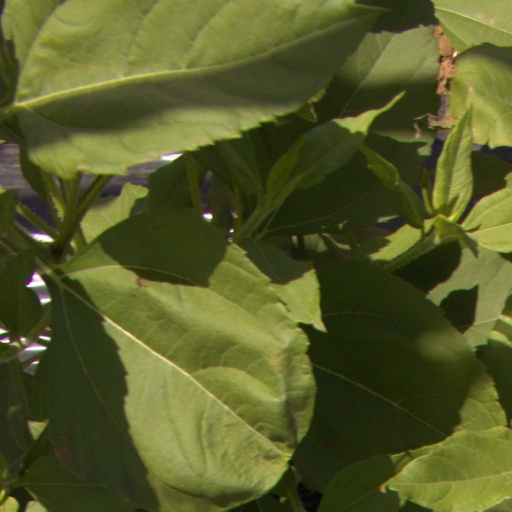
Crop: Jerusalem artichoke